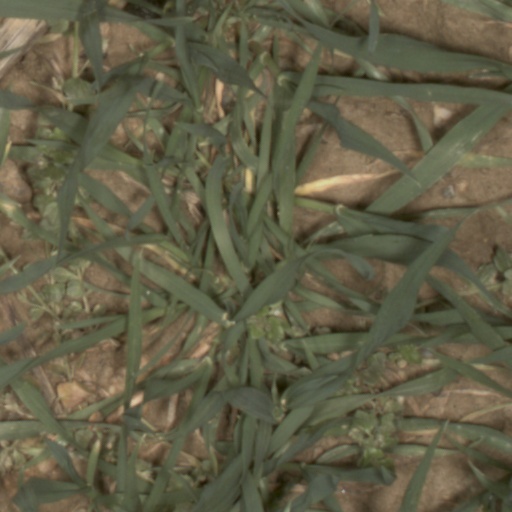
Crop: wheat